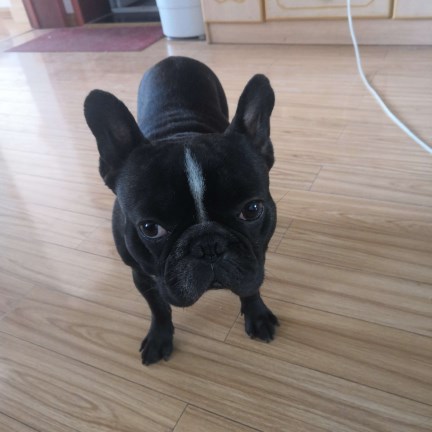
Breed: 1121-n000002-French_bulldog